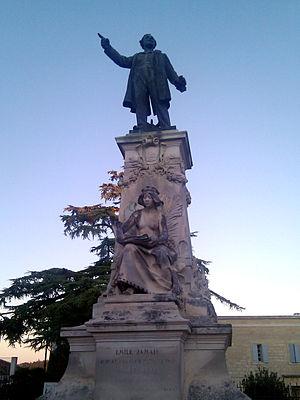
Statue en bronze d'Émile Jamais
Cet article recense les œuvres d'art dans l'espace public du Gard, en France.
Aigues-Vives est une commune française située en Vaunage, dans le département du Gard en région Occitanie.